GHV2

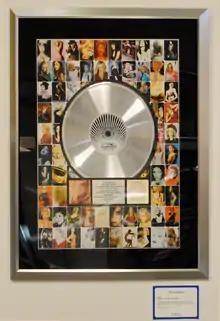
"GHV2" platinum record from the RIAA on display at the Julien's Auctions (2011)

In the United States, the compilation entered at number seven on the "Billboard" 200 chart on the week dated December 1, 2001, with first week sales of 150,000 copies. It was an improvement from the 113,000 copies sold by her 1995 ballad compilation album, "Something to Remember". However, "GHV2" also became her lowest debut on the chart since "The Immaculate Collection" (1990), which debuted on the "Billboard" 200 at number 32. Every Madonna album had debuted in the top six until "GHV2". It was present for a total of 18 weeks on the chart and ranked at number 58 on the "Billboard" 200 year end chart for 2002. As of October 2016, the album has sold 1,397,000 copies in the region according to Nielsen SoundScan, with an additional 90,000 sold at BMG Music Clubs. Nielsen SoundScan does not count albums sold through clubs like the BMG Music Service. It received a platinum certification from the Recording Industry Association of America (RIAA) for shipping over a million copies. In Canada, the album debuted at number 11 on the Canadian Albums Chart, being present in the top 100 for a total of 16 weeks. It was certified platinum by Music Canada (MC) for selling over 100,000 copies.